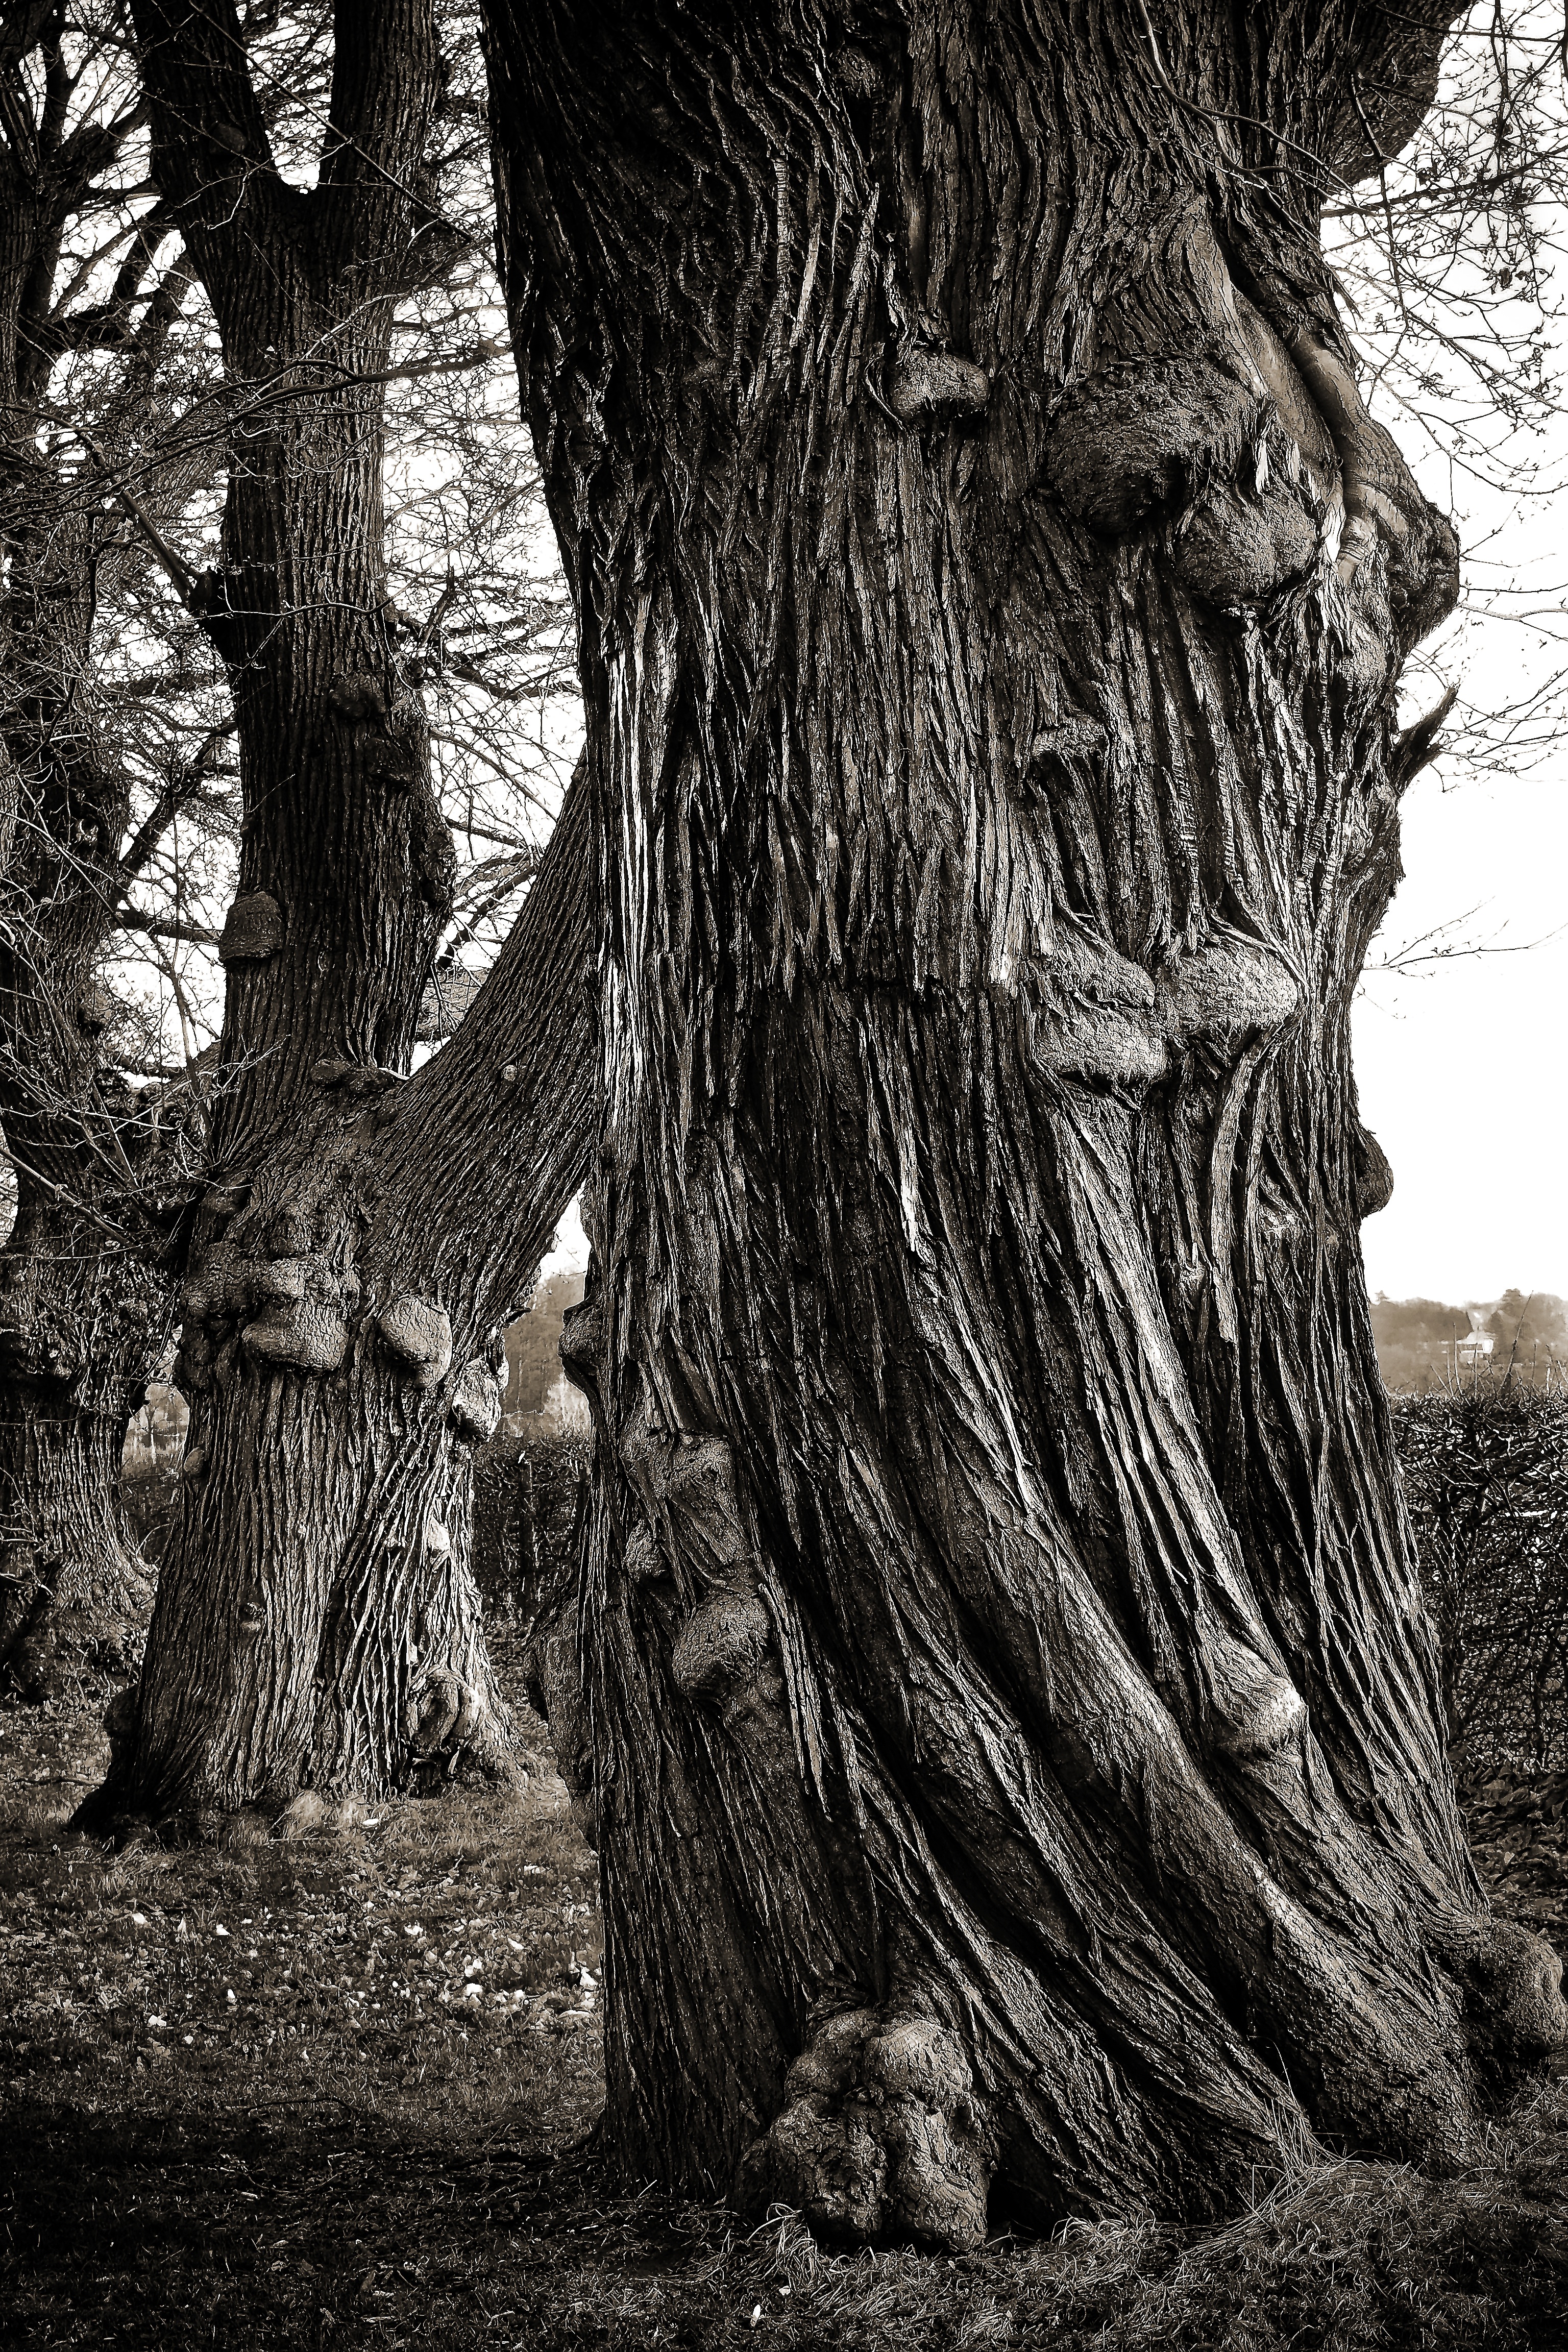
landscape, tree, nature, forest, branch, black and white, structure, plant, wood, hiking, white, texture, trunk, old, overgrown, bark, walk, log, pattern, high, botany, rugged, black, monochrome, ridge, black white, weathered, root, cracked, trees, tribe, oak, gnarled, woodland, idyll, tree bark, kahl, old tree, german oak, old oak tree, oak bark, rauh, old oak, monochrome photography, woody plant, land plant, old oaks